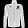
Label: Coat